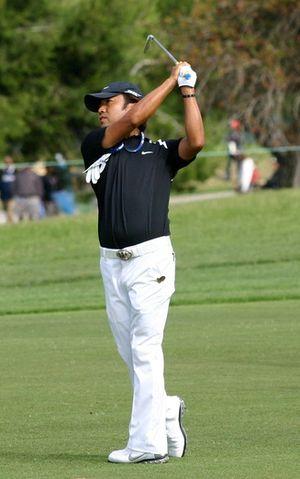
Shingo Katayama, né le 31 janvier 1973 à Chikusei, est un golfeur japonais, professionnel depuis 1995. Quintuple vainqueur du classement des gains sur le Japan Golf Tour et victorieux de 31 tournois sur le circuit japonais, il participe au tournoi olympique de golf de Rio de 2016.